Ravager (film)

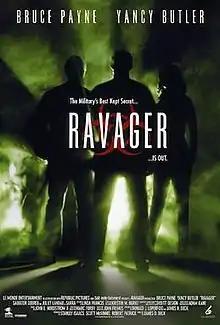

Ravager is a 1997 horror/science fiction film written and directed by James D. Deck and starring Bruce Payne, Yancy Butler, Juliet Landau and Robin Sachs.